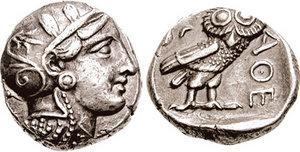
Nééra est une hétaïre du IVᵉ siècle av. J.-C. en Grèce antique ; il n'y a néanmoins pas de données précises sur ses dates de naissance et de décès. Elle a été le personnage-clef de plusieurs procès remarqués, dont la documentation donne une image vivante des conditions de vie des femmes dans la société des cités-États grecques. Grâce à une abondante tradition écrite, Nééra est aujourd'hui la prostituée de l'Antiquité dont on connaît le mieux la vie et ses circonstances.
Pasion est un banquier et armateur athénien célèbre de l'époque classique. Sa trajectoire et celle de sa famille sont caractéristiques d'une ascension sociale réussie, du statut d'esclave à celui de citoyen et liturge. Les sources disponibles à son propos, essentiellement judiciaires, dessinent le portrait d'un personnage talentueux parfois mêlé à des affaires complexes à la limite de la légalité.